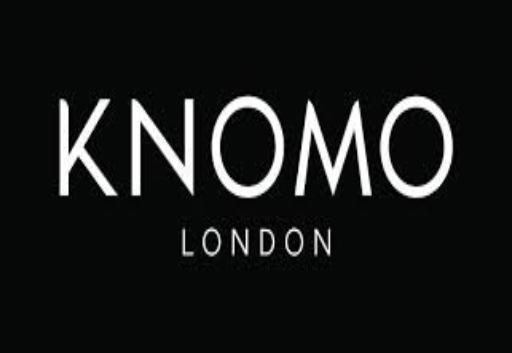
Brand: Knomo
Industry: Clothes